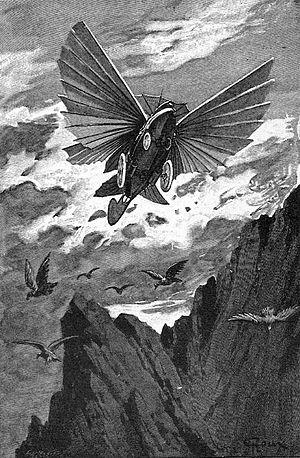
Jules Verne: ""Maître du monde"" (1902-03), dessins par George Roux. This file was uploaded with Commonist. Orginal descripion: Français
Maître du monde est un roman de Jules Verne, paru en 1904.